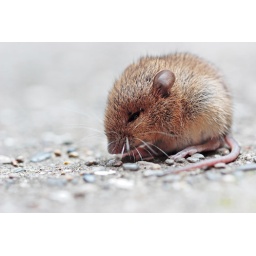
small Japanese field mouse.I found him in a backyard.They should originally live in a forest :(